Zatch Bell! Mamodo Battles

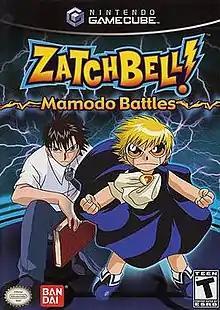
North American GameCube cover art

Zatch Bell! Mamodo Battles, known in Japan as is a 3D fighting game released in 2005 by Bandai. It is based on the "Zatch Bell!" anime and manga series by Makoto Raiku.